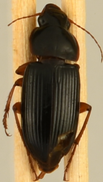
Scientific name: Harpalus pensylvanicus
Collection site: Sterling Site (STER), plot STER_006